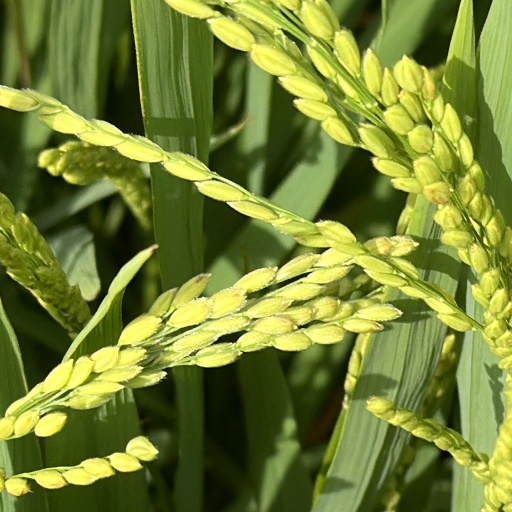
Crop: rice